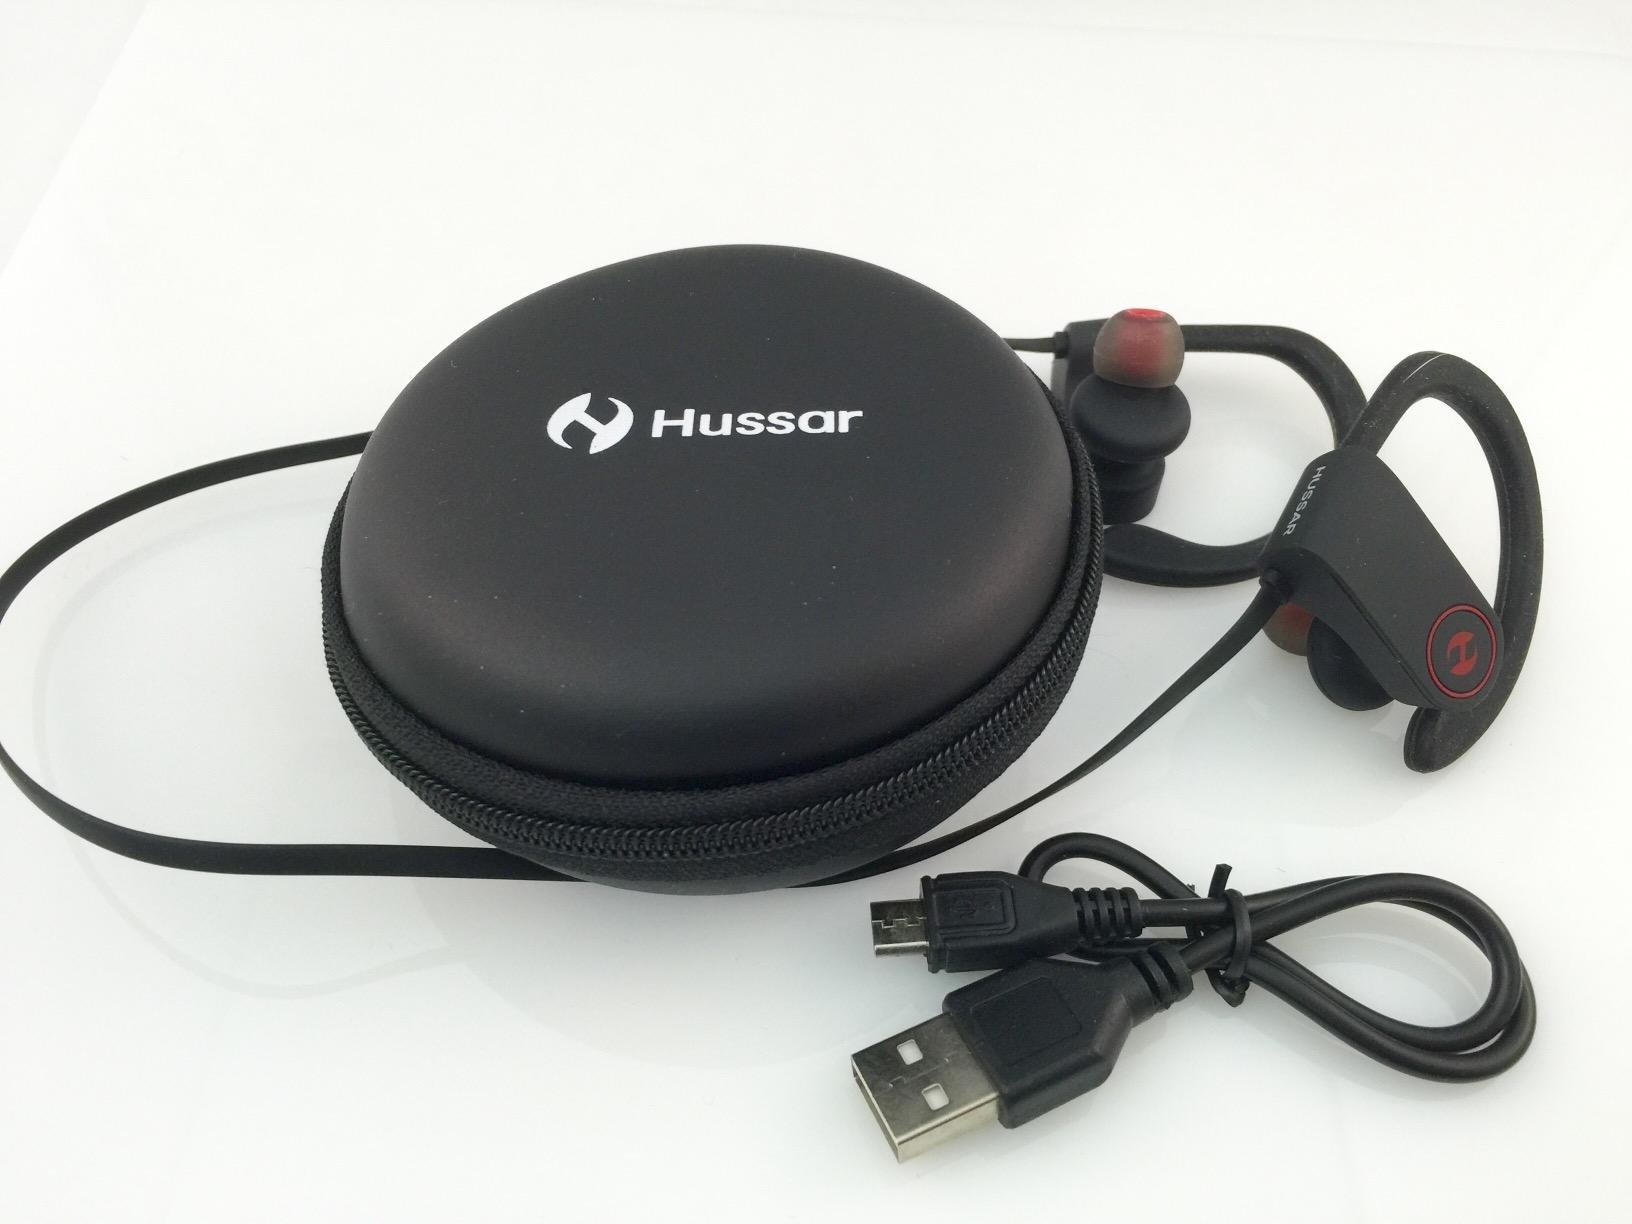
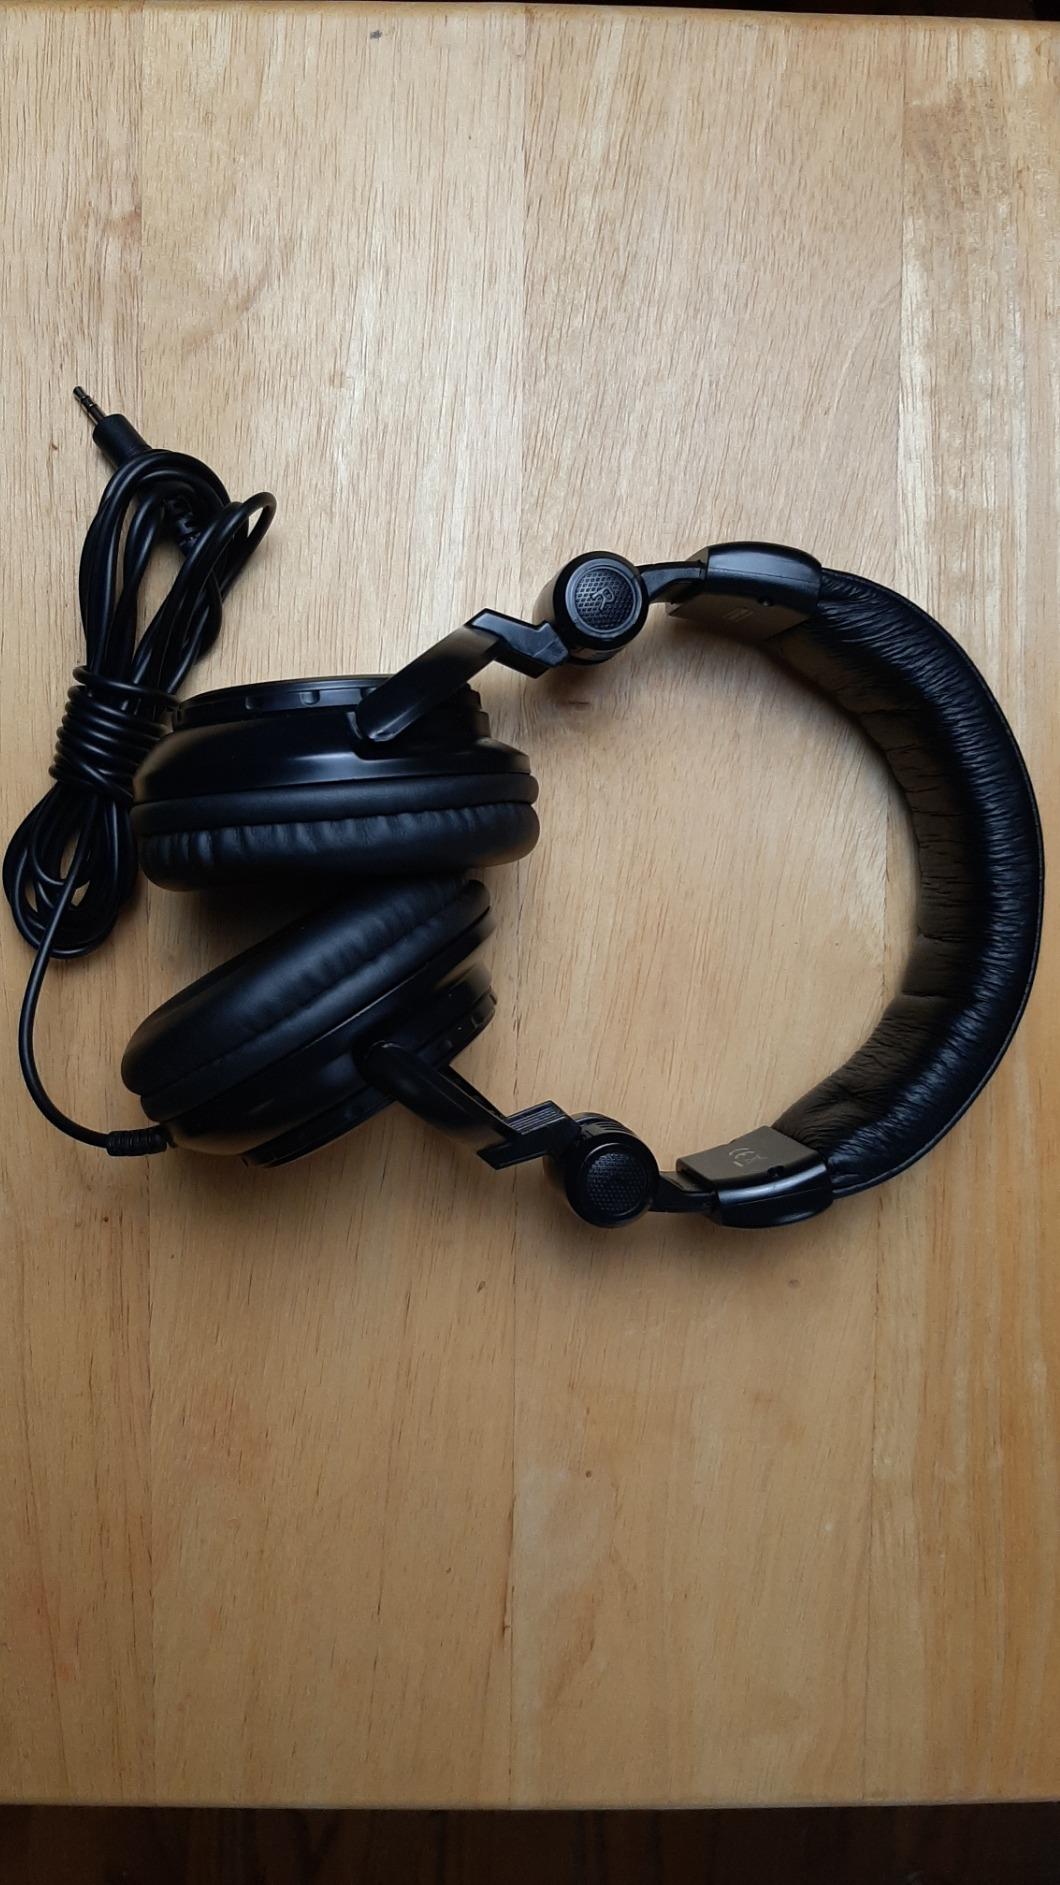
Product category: headphones
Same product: no